Beate Uhse Group BV

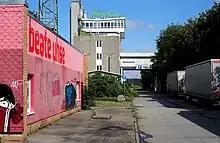
Closed Beate Uhse shop at an inner German border crossing point

With the upcoming of free internet pornography, paid services suffered decline.